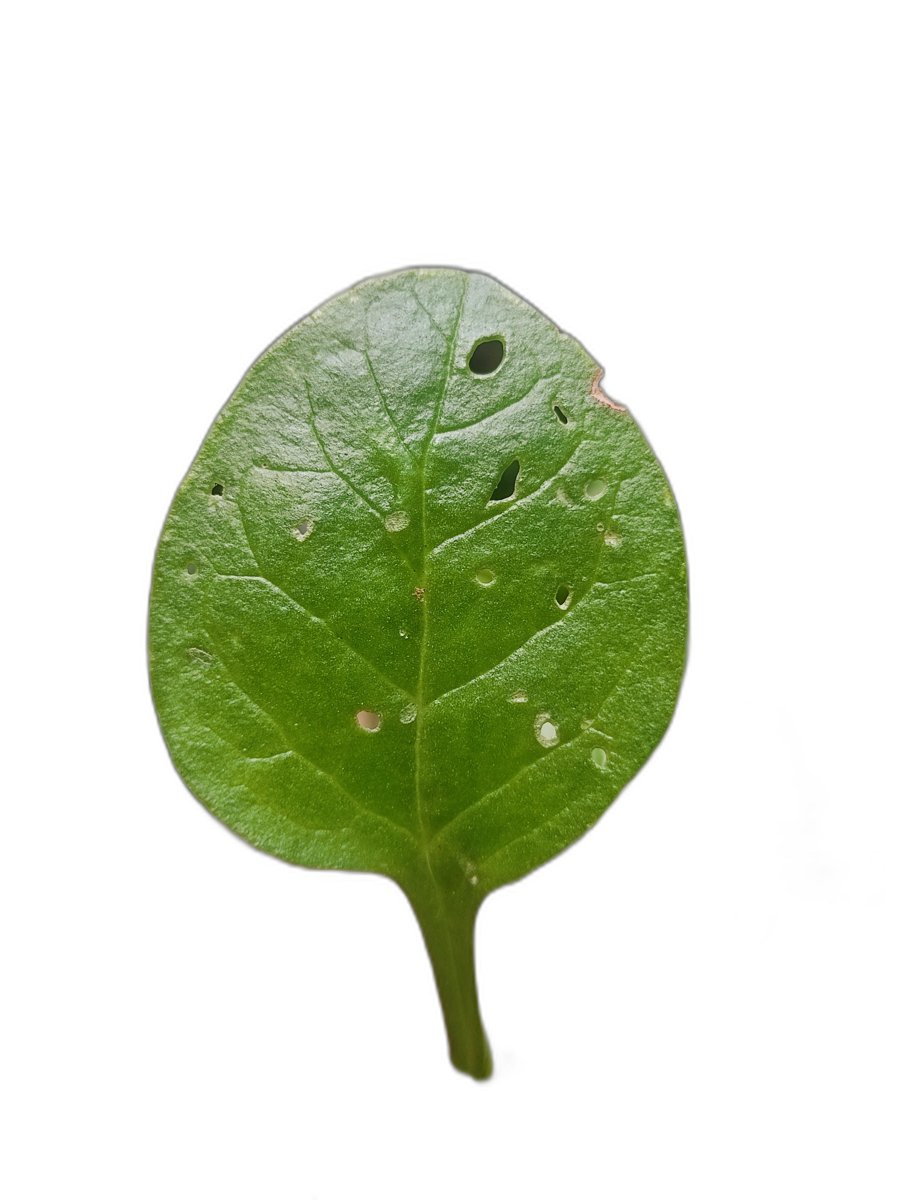
Label: Pest-Damage